Our School's E.T.

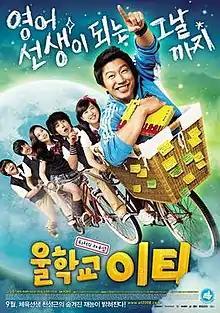
Theatrical poster

Our School's E.T. is a 2008 South Korean comedy-drama film directed by Park Kwang-chun (also known as K.C. Park). It stars Kim Soo-ro as an unconventional, "alien-like" high school P.E. teacher whose position is put at stake when the school adopts a new policy to boost English education, so he decides that becoming an English teacher (E.T.) overnight is his only hope.